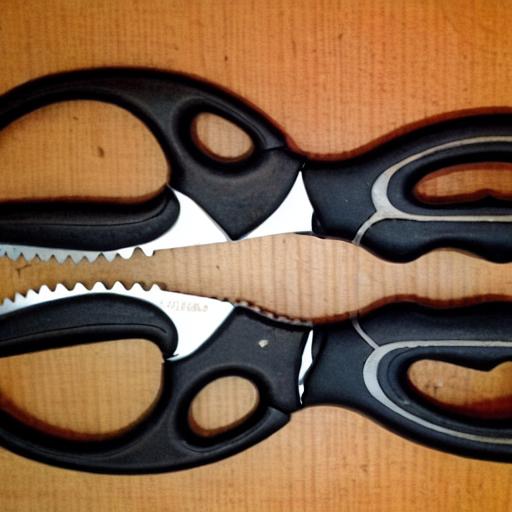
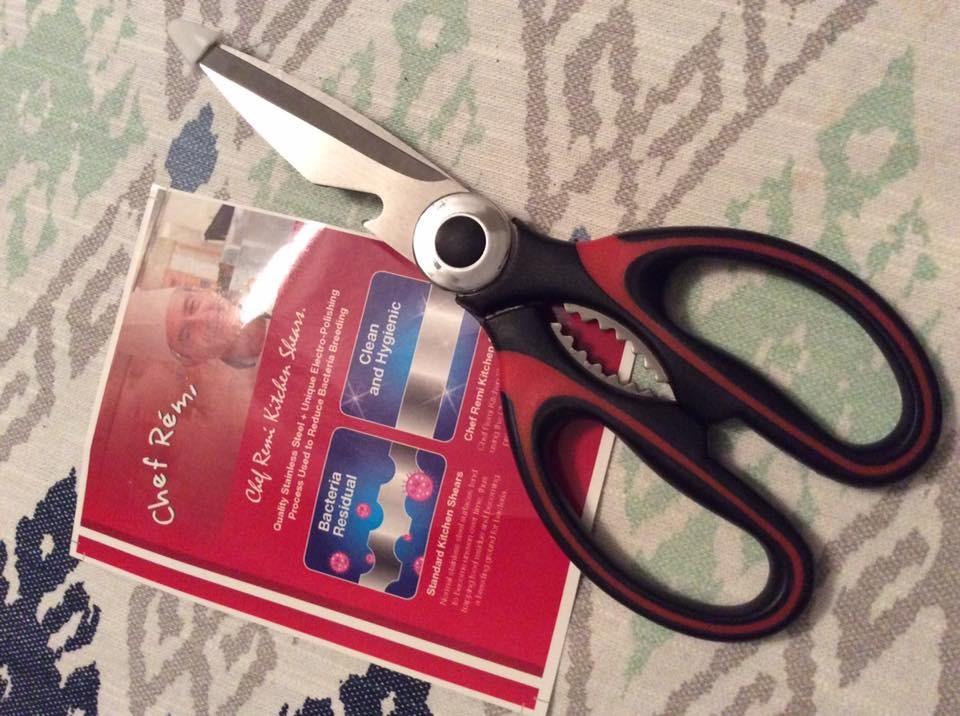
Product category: items_knife
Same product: no